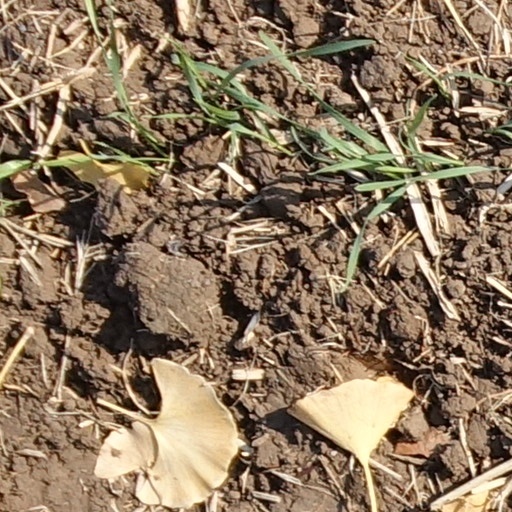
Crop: wheat